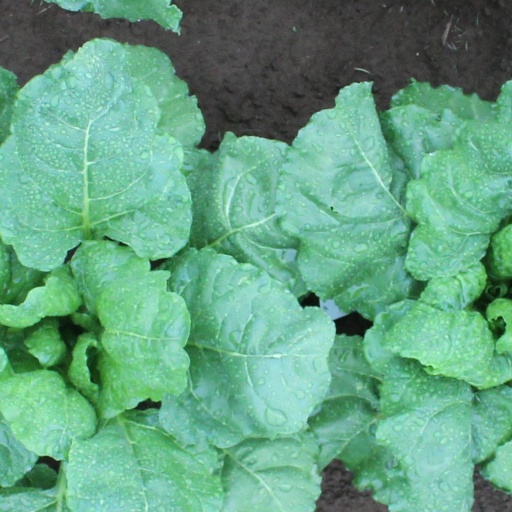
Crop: sugar beet